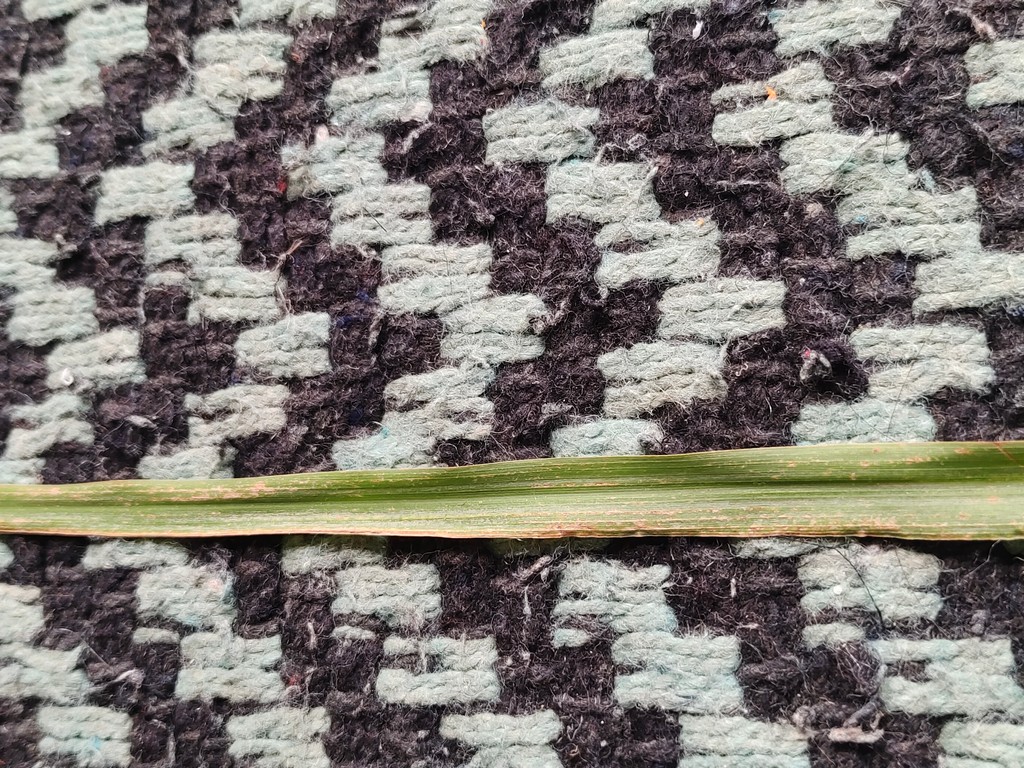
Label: Unhealthy